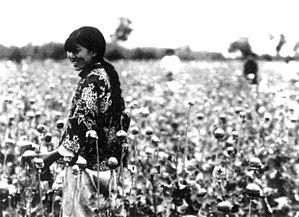
Cet article décrit les économies du Mandchoukouo et du Mengjiang durant la période 1931-1944. L'annexion japonaise effective de 1931 mène à un système colonial et l'empire du Japon investit beaucoup dans l'industrie lourde et dans une moindre mesure dans l'agriculture.